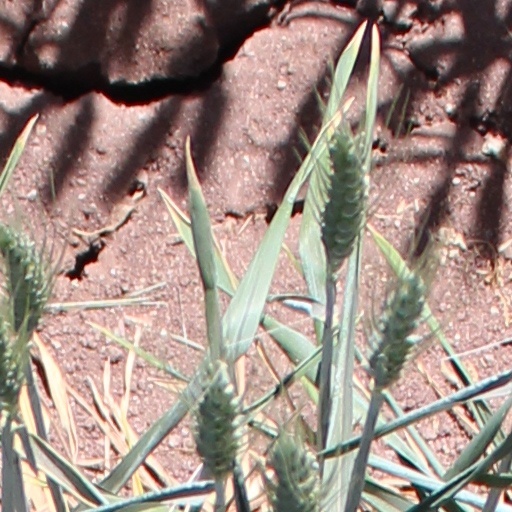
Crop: wheat